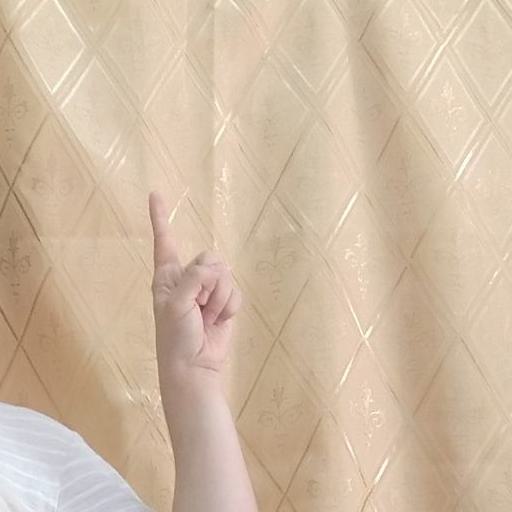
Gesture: one